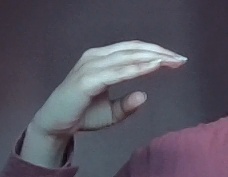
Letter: jeem